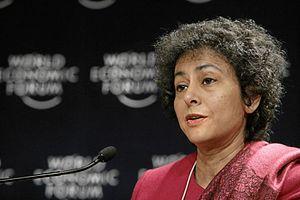
Irene Khan, née le 24 décembre 1956 à Dhaka au Bangladesh est depuis 2011 la directrice générale de l'Organisation internationale de droit du développement, une organisation intergouvernementale basée à Rome chargée de promouvoir l'État de droit, la justice et le développement dans le monde.